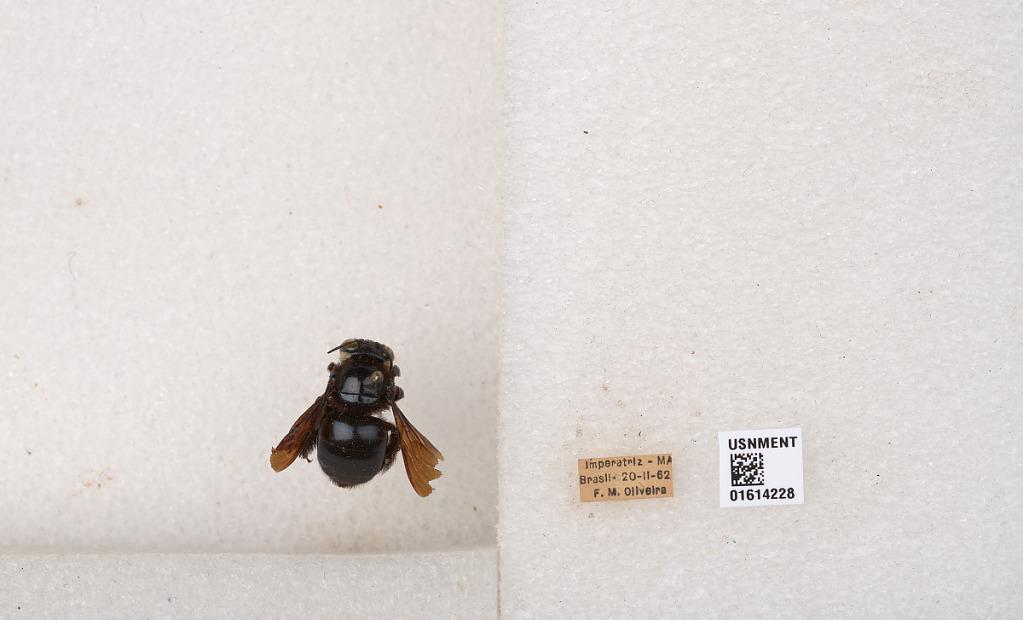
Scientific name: Xylocopa (Schonnherria) muscaria (Fabricius)
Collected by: F. Oliveira
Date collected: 1962-2-20
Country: Brazil
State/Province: Maranhao
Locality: Imperatriz